Ohio East/Southeast Regions defunct athletic conferences

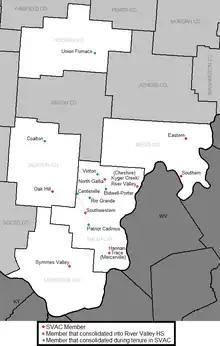
All time members of the Southern Valley Athletic Conference (SVAC)

This league started in 1964 with the dissolution of the Pike County League. The two schools not already in other conferences joined with schools from neighboring Adams and Scioto counties that wanted a secondary conference to fill their schedules. These schools largely ended up in the Southern Hills Athletic Conference or the Southern Ohio Conference by the time the league wound up in 1985.